2010 Boise State Broncos football team

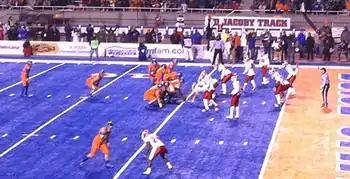
Boise State about to score in the second quarter

Boise State once again rewrote the record book in a dominating performance against their rival Fresno State to once again win the Milk Can. Despite a slow start that included an interception and a fumble on their first two possessions, Kellen Moore rallied to have a spectacular game, going 27 of 38 for 333 yards and four touchdowns and passed Ryan Dinwiddie for the most passing yards in school history, currently at 9,943. Moore connected with Titus Young eight times for two touchdowns and 164 yards, a career-high, to help Young break a school record for career receiving yards, currently with 2,836. Austin Pettis also caught two touchdowns to increase his school record for career receiving touchdowns to 37. One week after breaking the WAC scoring record, kicker Kyle Brotzman broke Brock Forsey's school record for career points, currently with 418. The Bronco defense recorded 4 sacks and 2 interceptions to shut out the Bulldogs, the first time Fresno State has been shut out since 1998. Boise State wore all-orange uniforms for the first time.